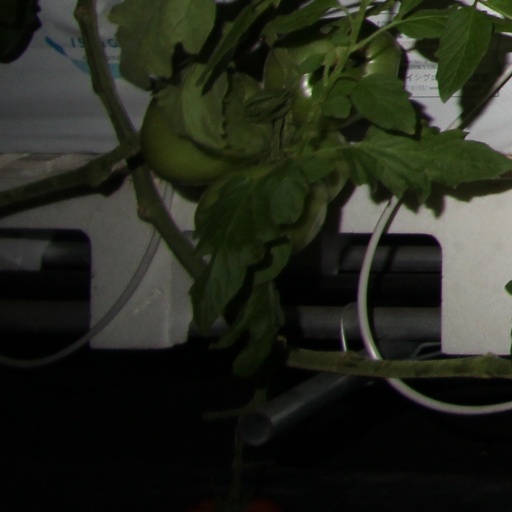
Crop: tomato